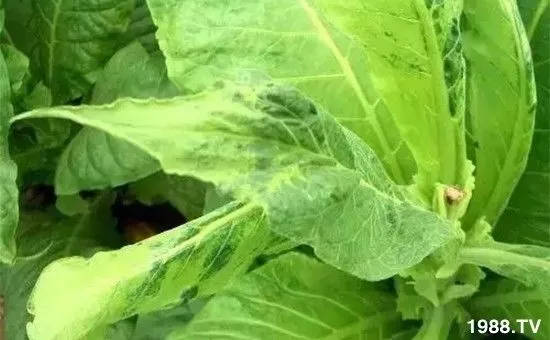
Plant: Tomato
Disease: tomato mosaic virus